Alma Lee

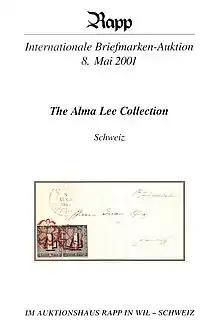
Auction catalogue for the sale of the Alma Lee Collection of Swiss stamps, May 2001.

Alma Lee died on 2 July 2000. Her funeral was at Golders Green Crematorium in north London. She received obituaries in the "British Philatelic Bulletin" and "The London Philatelist". Her Swiss collection was sold at auction by Peter Rapp in eight instalments in 2001 after a representative selection had been extracted for the Royal Philatelic Society London's own purposes. The society instituted the Lee Medal in 2002 in memory of Alma and her husband Ron for displays given at the society by members. It was first awarded in 2002 to Joseph Hackmey for his display and accompanying paper, "Chile – the Colon (Columbus) Heads."